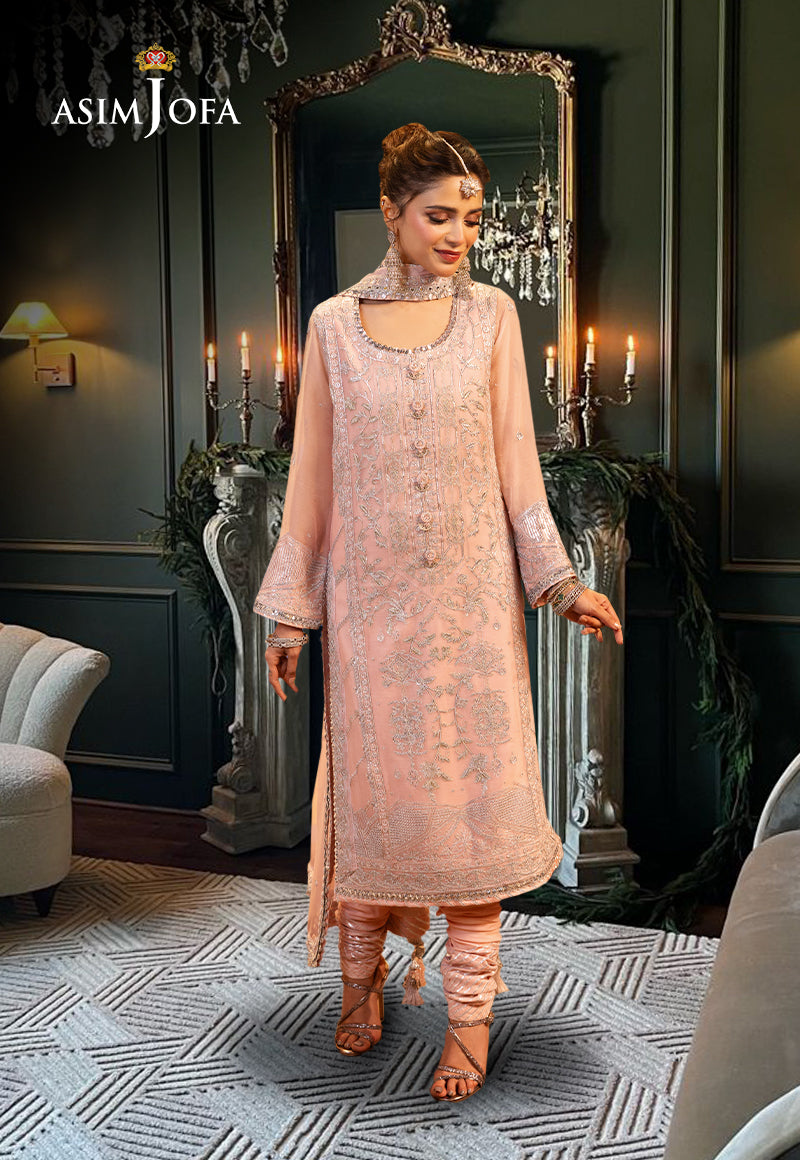
pink embroidered salwar suit